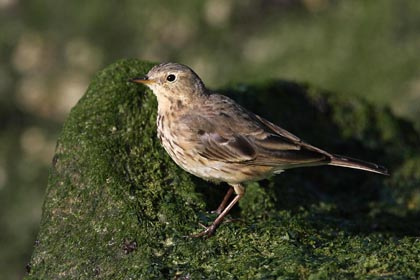
this is a bird with brown and yellow wings and a white belly.
the small brown bird has long tarsals and small black eye with tall tarsals.
bird has brown feather on body,brown feather on breast, and brown legs
this is a gray and brown bird with a white spotted breast and a small and pointy beak.
small tan and brown bird with small bill and eye and large tarsus and feet.
this bird has a light brown back and sides with a white belly. it's wings are a mixture of dark grey and light grey and it has a little yellow beak.
the bird has a black and yellow bill and a brown bodya small tan colored bird with a long tail feathera brown bird with white feathers on the belly and breast area.
this bird has wings that are black and has a white belly
Species: American Pipit